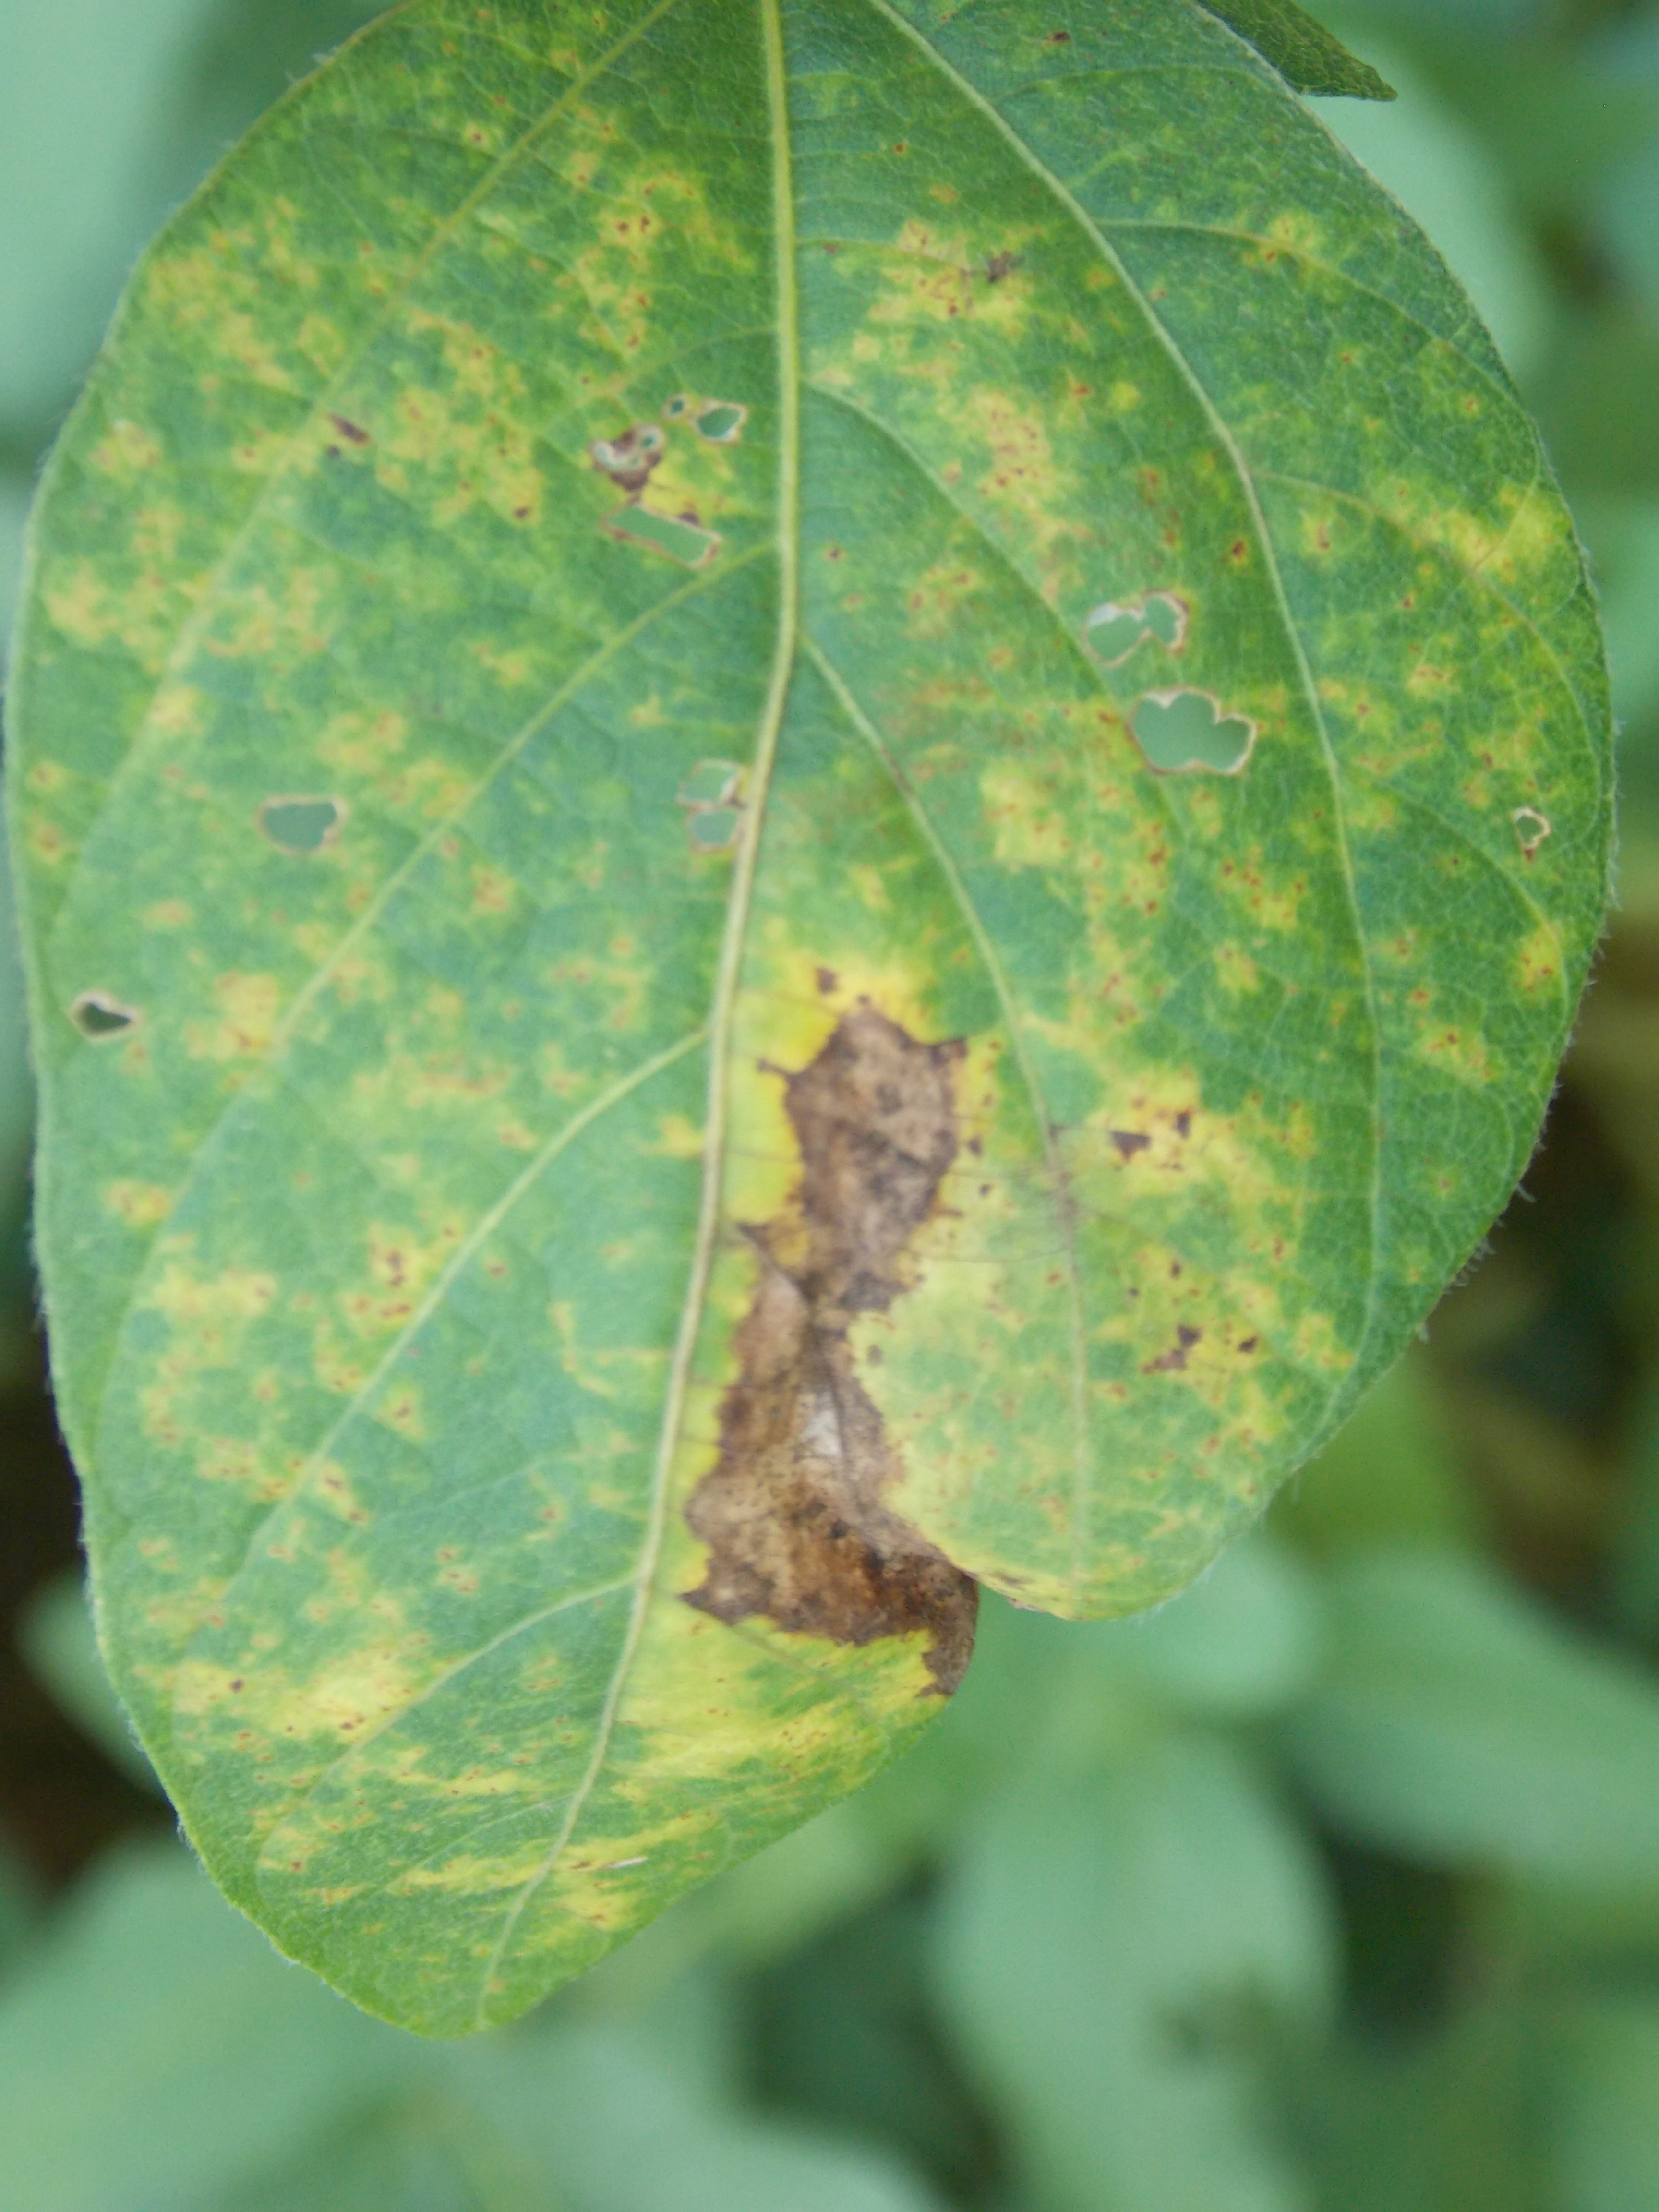
Label: Disease